Marthe Richard

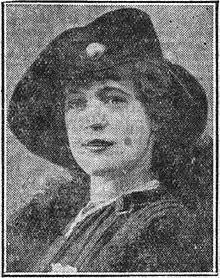
Marthe Richard in 1915

Marthe Richard ( Betenfeld; 15 August 1889 in Blâmont – 9 February 1982) was a French prostitute and spy. She later became a politician, and worked towards the closing of brothels in France in 1946.